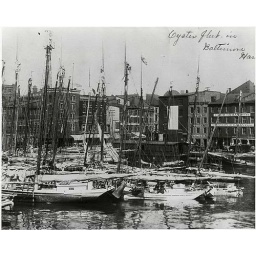
Copy print of black and white photograph of ships in the Oyster Fleet docked in Baltimore Harbor, c. 1870.